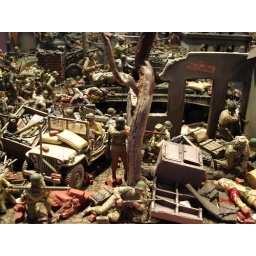
U.S. Infantry fighting there way up the street house by house with many casualties.